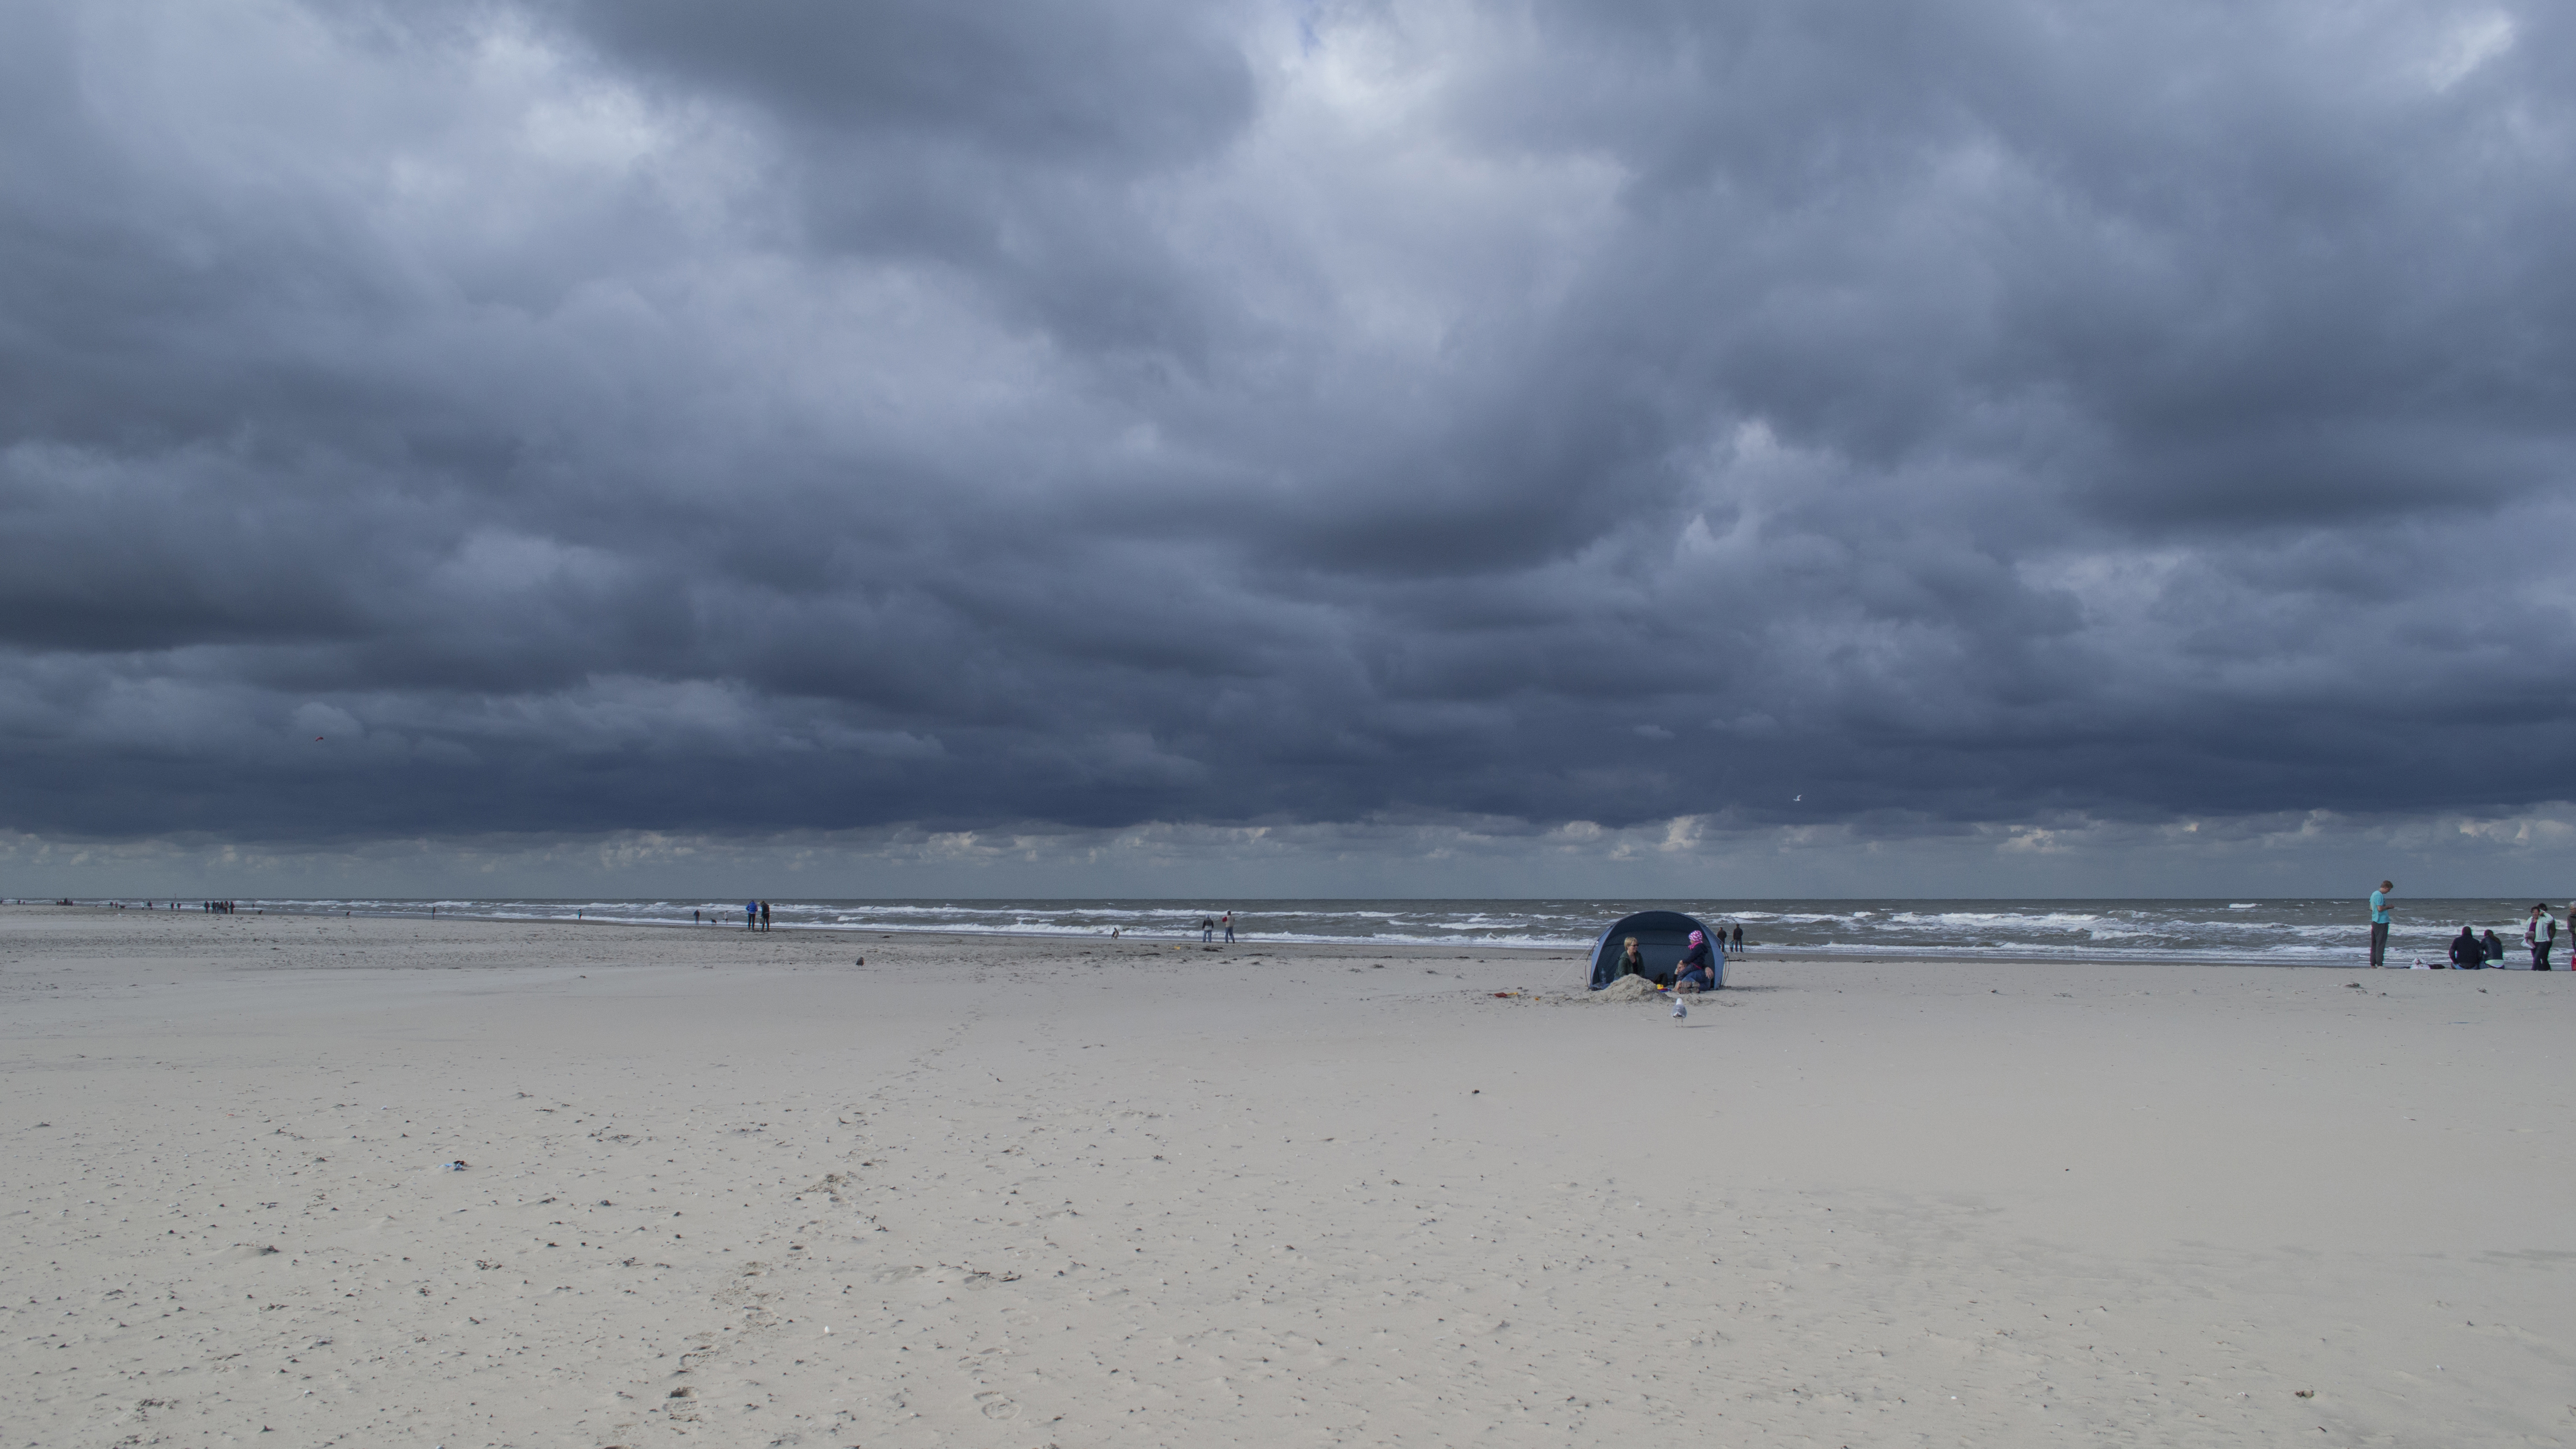
beach, landscape, sea, coast, water, outdoor, sand, ocean, horizon, cloud, sky, photography, shore, wave, photo, weather, storm, nikon, body of water, holland, nederland, strand, netherlands, zee, dutch, outdoorphotography, picture, photograph, fotos, foto, fotografie, paulvandevelde, pdvandevelde, padagudaloma, natuurfotografie, naturephotographer, dordrecht, nederlandinfotos, texel, zand, pvdvfotografie, pdvandeveldedordrecht, nederlandsefotografie, dutchphotogaraphy, totallydutch, fotografienederland, hollandsefotografie, fotografieholland, decocksdorp, mudflat, wind wave